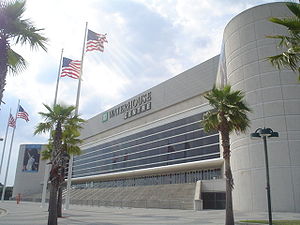
Amway Arena
Amway Arena
Amway Arena er en sportsarena i Orlando i Florida, USA, der er hjemmebane for NBA-holdet Orlando Magic. Arenaen har plads til ca. 18.000 tilskuere, og blev indviet den 29. januar 1989.